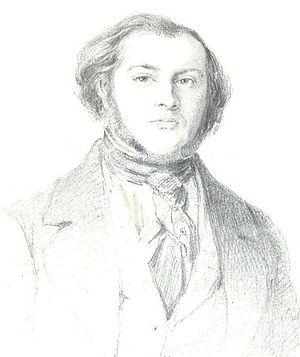
Clapisson par Henri Emy 1842
Louis Clapisson est un compositeur français et un collectionneur d'instruments de musique anciens.